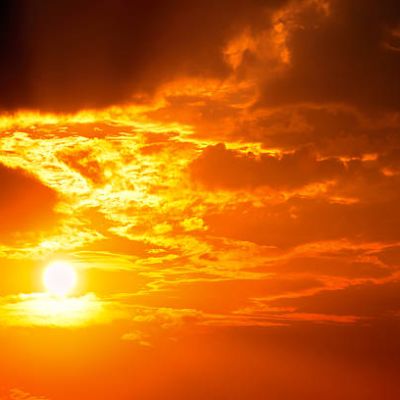
Cloud type: Altocumulus (Ac)